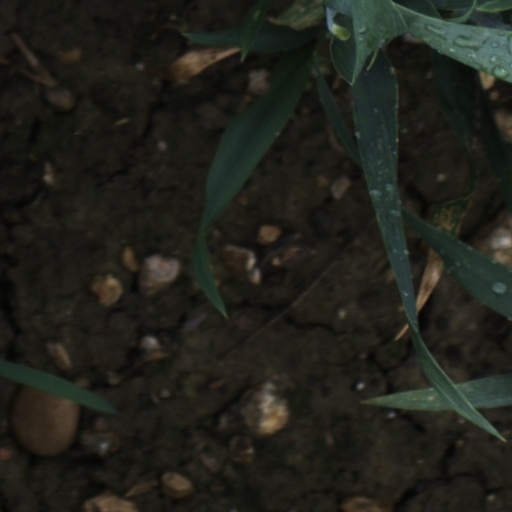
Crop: wheat